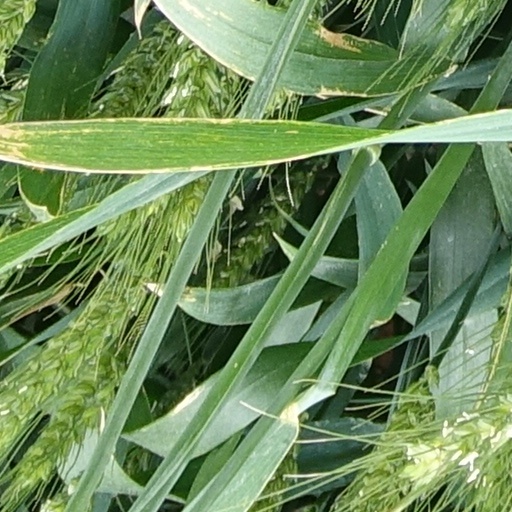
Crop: wheat